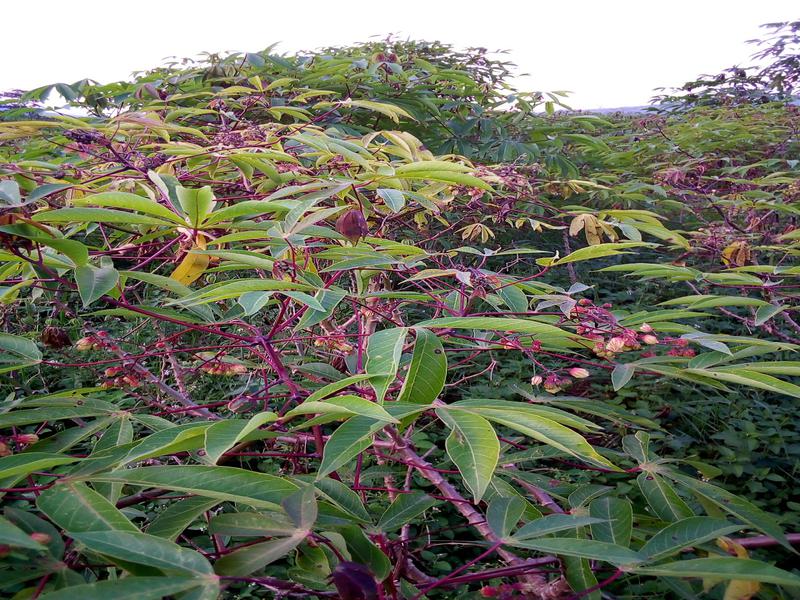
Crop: cassava
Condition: healthy